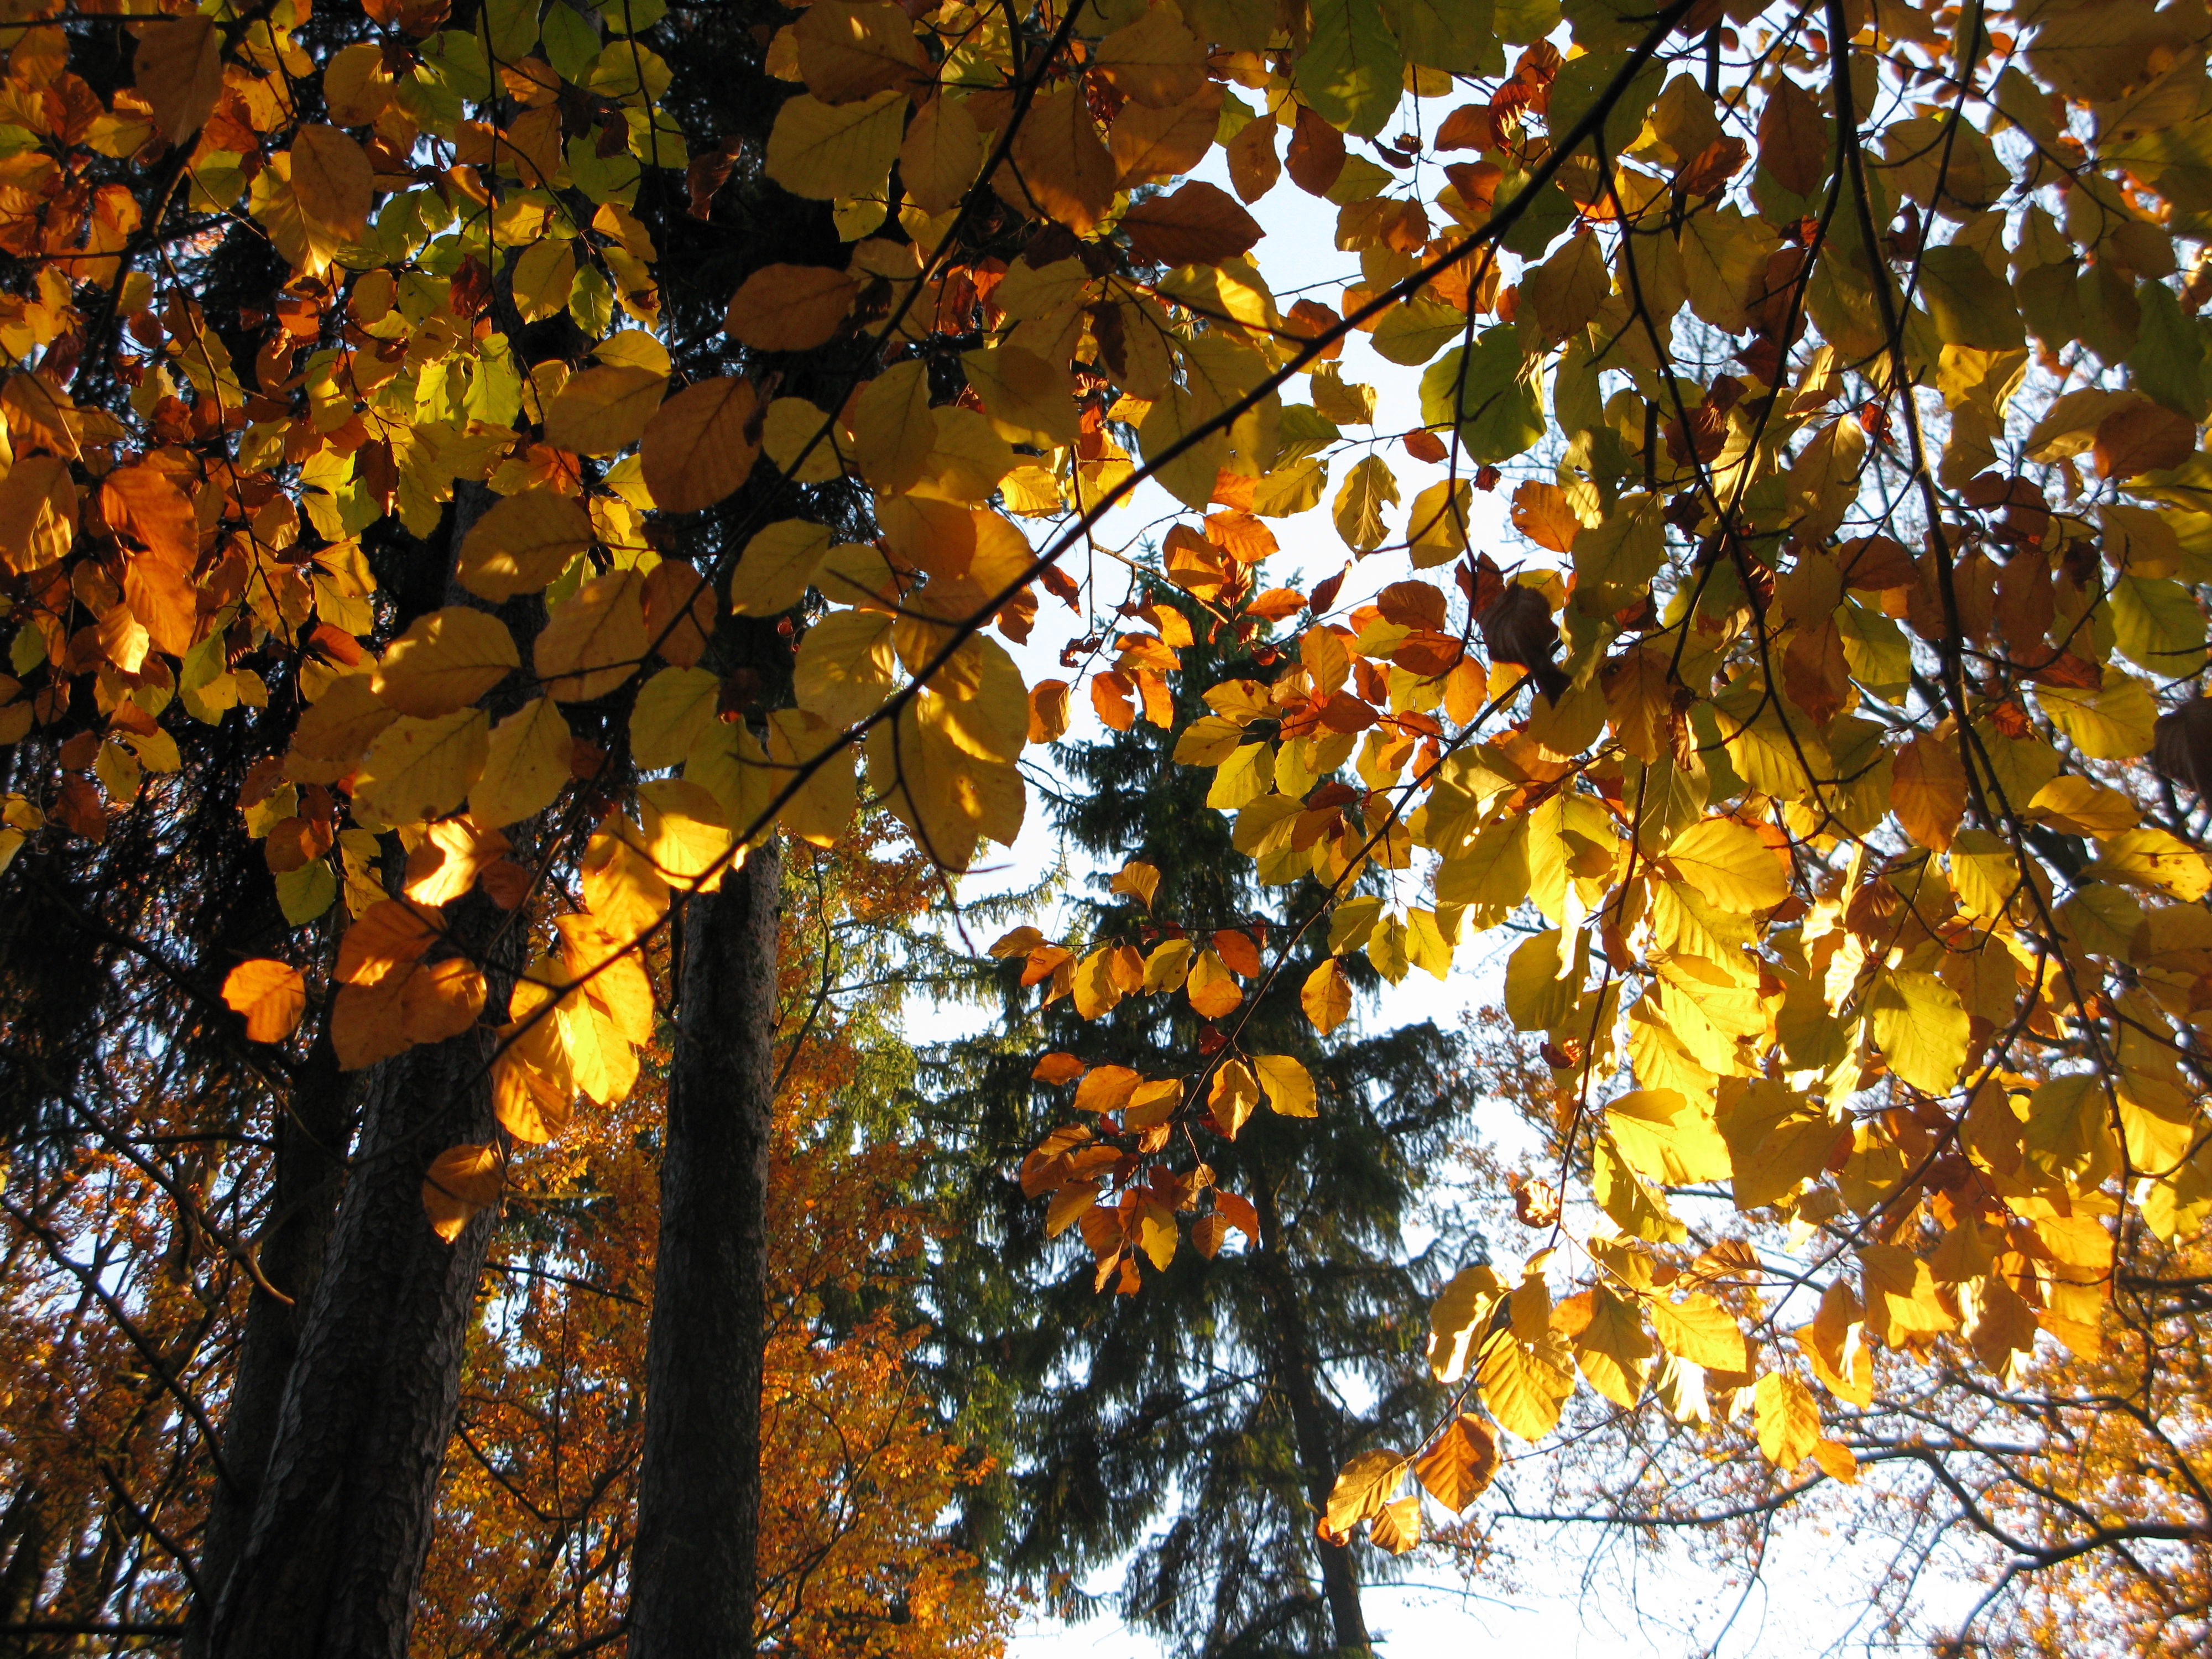
tree, nature, forest, branch, light, plant, sun, sunlight, leaf, view, bark, foliage, ceiling, heaven, autumn, brown, botany, yellow, season, trees, deciduous tree, leaves, colors, branches, bright, deciduous, reflections, rays, fallen leaves, treetops, beech, the crown of the tree, flowering plant, beech forest, fagus sylvatica, reflected rays, bu ina, maidenhair tree, woody plant, land plant